Gang war in Haiti

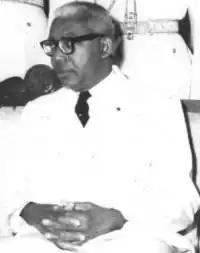
The widespread activity of non-state armed groups in Haiti dates back to the Duvalier dynasty (François Duvalier pictured in 1963).

Since the 1950s, non-state armed groups have been firmly established in Haiti. This process began with the establishment of the "Tonton Macoute" paramilitaries by the dictatorship led by president François Duvalier, used to violently suppress dissidents. After the dictatorship ended with the removal of president Jean-Claude Duvalier (François' son) from power in 1986, non-state violence continued. The "Tonton Macoute" were disbanded, but never disarmed and thus reorganized as far-right vigilantes. Haitian political actors continued to employ armed groups to defend their interests, manipulate elections and suppress public unrest. In 1994, President Jean-Bertrand Aristide outlawed pro-Duvalier armed groups and disbanded the Haitian Army, but that did not solve the issue, as again, there was no disarmament. Thus, ex-soldiers and ex-militiamen further swelled the ranks of unofficial militant factions. From 1994 to 2004, a "de facto" anti-Arisitide insurgency took place in Port-au-Prince, as ex-soldiers attacked the government. In response to the chaos, youth set up self-defense groups, called "chimères", which were supported by the police and the government to shore up its position. Receiving de facto state support from Aristide's "Fanmi Lavalas" party, the youth gangs took control of entire communes and became increasingly independent-minded. U.S. diplomat Daniel Lewis Foote argued, "Aristide started [the gangs] on purpose in the early 1980s, as a voice, as a way to get some power [for ordinary Haitians], [...] and they morphed over the years."